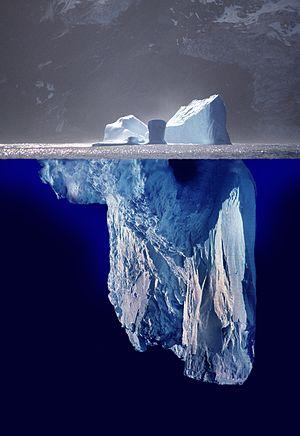
Le réchauffement climatique amènera de plus en plus les navires à emprunter les voies du Nord par les passages dits « passage du Nord-Est » et « passage du Nord-Ouest ».
Un photomontage est un assemblage de photographies obtenu par collage, par tirage, ou au moyen d'un logiciel, donnant à une photo un aspect différent, par incorporation d'une ou plusieurs parties ou de la totalité d'une autre photo et permettant toutes retouches et trucages.
Le remorquage d'icebergs est un projet et une technique de remorquage d’icebergs afin de s'approvisionner en eau douce ou bien de préserver les installations offshore d’un risque de collision.